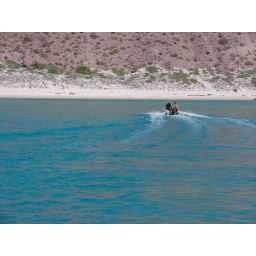
The boys going to beach in Agua Verde